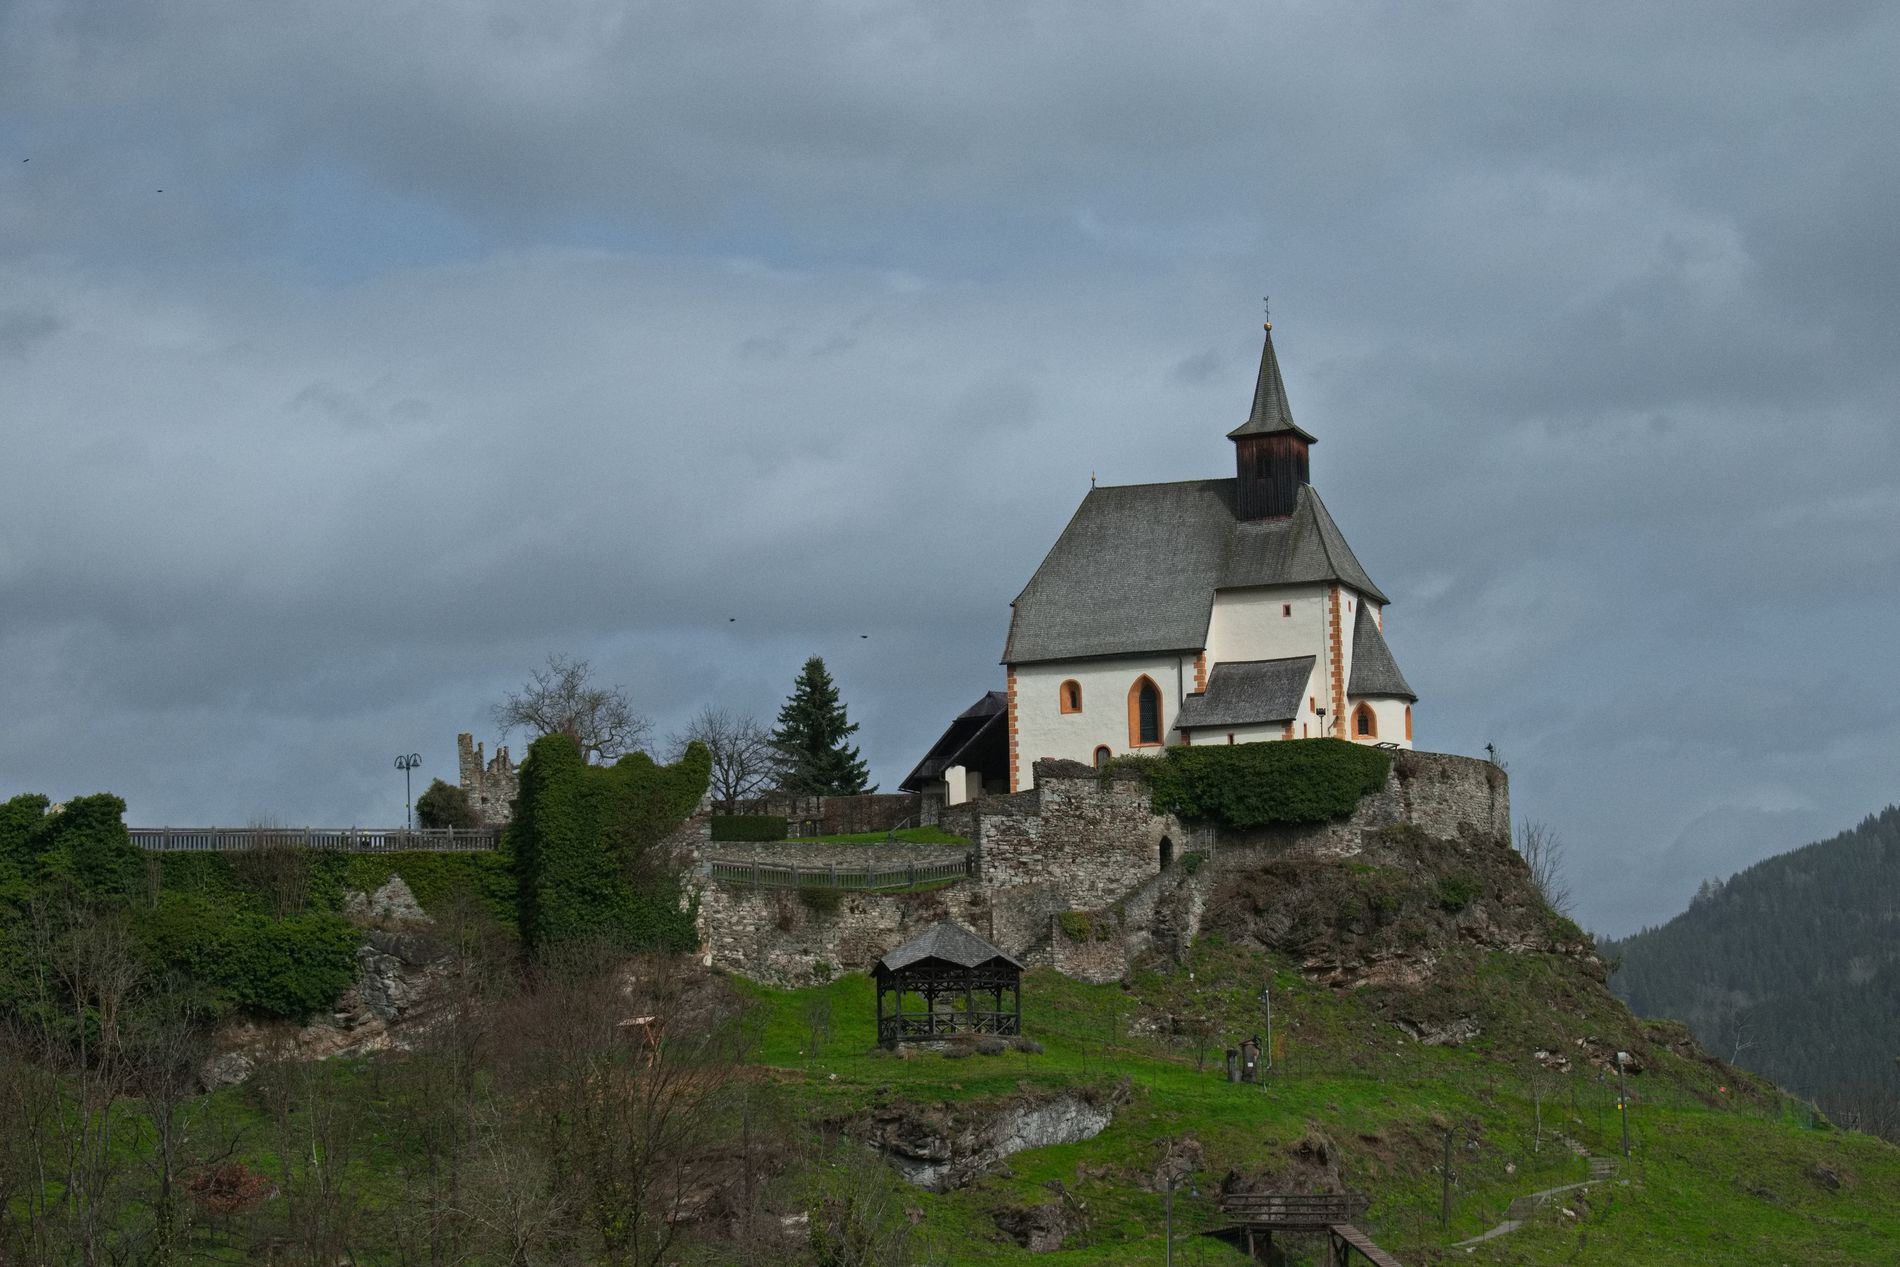
Church on the Hill Among Castle Ruins
An old church stands on a green hill surrounded by castle ruins and natural slopes
The image captures a historic church perched on a rocky hill, surrounded by the remnants of an old castle and dense greenery. Taken from a medium shot, the scene blends architectural heritage with the serenity of nature, evoking a peaceful, timeless atmosphere.
Labels: Architecture, Building, Spire, Tower, Monastery, Outdoors, Shelter, Plant, Tree, Nature, Scenery, Cottage, House, Housing, Fir, Castle, Fortress, Grass, Countryside, Sky, Rural, Landscape, Field, Grassland, Vegetation, Cloud, Mountain, Mountain Range, Peak, Hut, Cross, Symbol, Villa, Cliff, light pole, Church, Old Castle Ruins, trees, Wooden Pavilion, Grassy Land, hill
Camera: NIKON CORPORATION NIKON D3500
Aperture: F8
Exposure: 1/3200 sec
ISO: 800
Focal length: 55.0 mm